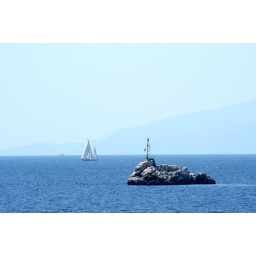
sailboat in the blue